Þrymr

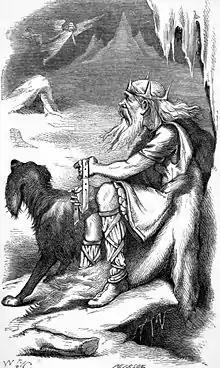
Loki finds Þrymr busy with a dog leash; 1871 engraving by George Pearson from a design by W. J. Wiegand

In Norse mythology, Þrymr ("Thrymr", "Thrym"; "noise") was a jötunn. He is the namesake of the Eddic poem "Þrymskviða", in which he stole Thor's hammer Mjǫlnir, and the same tale is told in "Þrymlur". Another mention of Þrymr is in the "þulur" appended to the "Prose Edda", probably deriving from "Þrymskviða". Three figures named Þrymr, including a king and a jötunn, are mentioned in "Hversu Noregr byggðist".